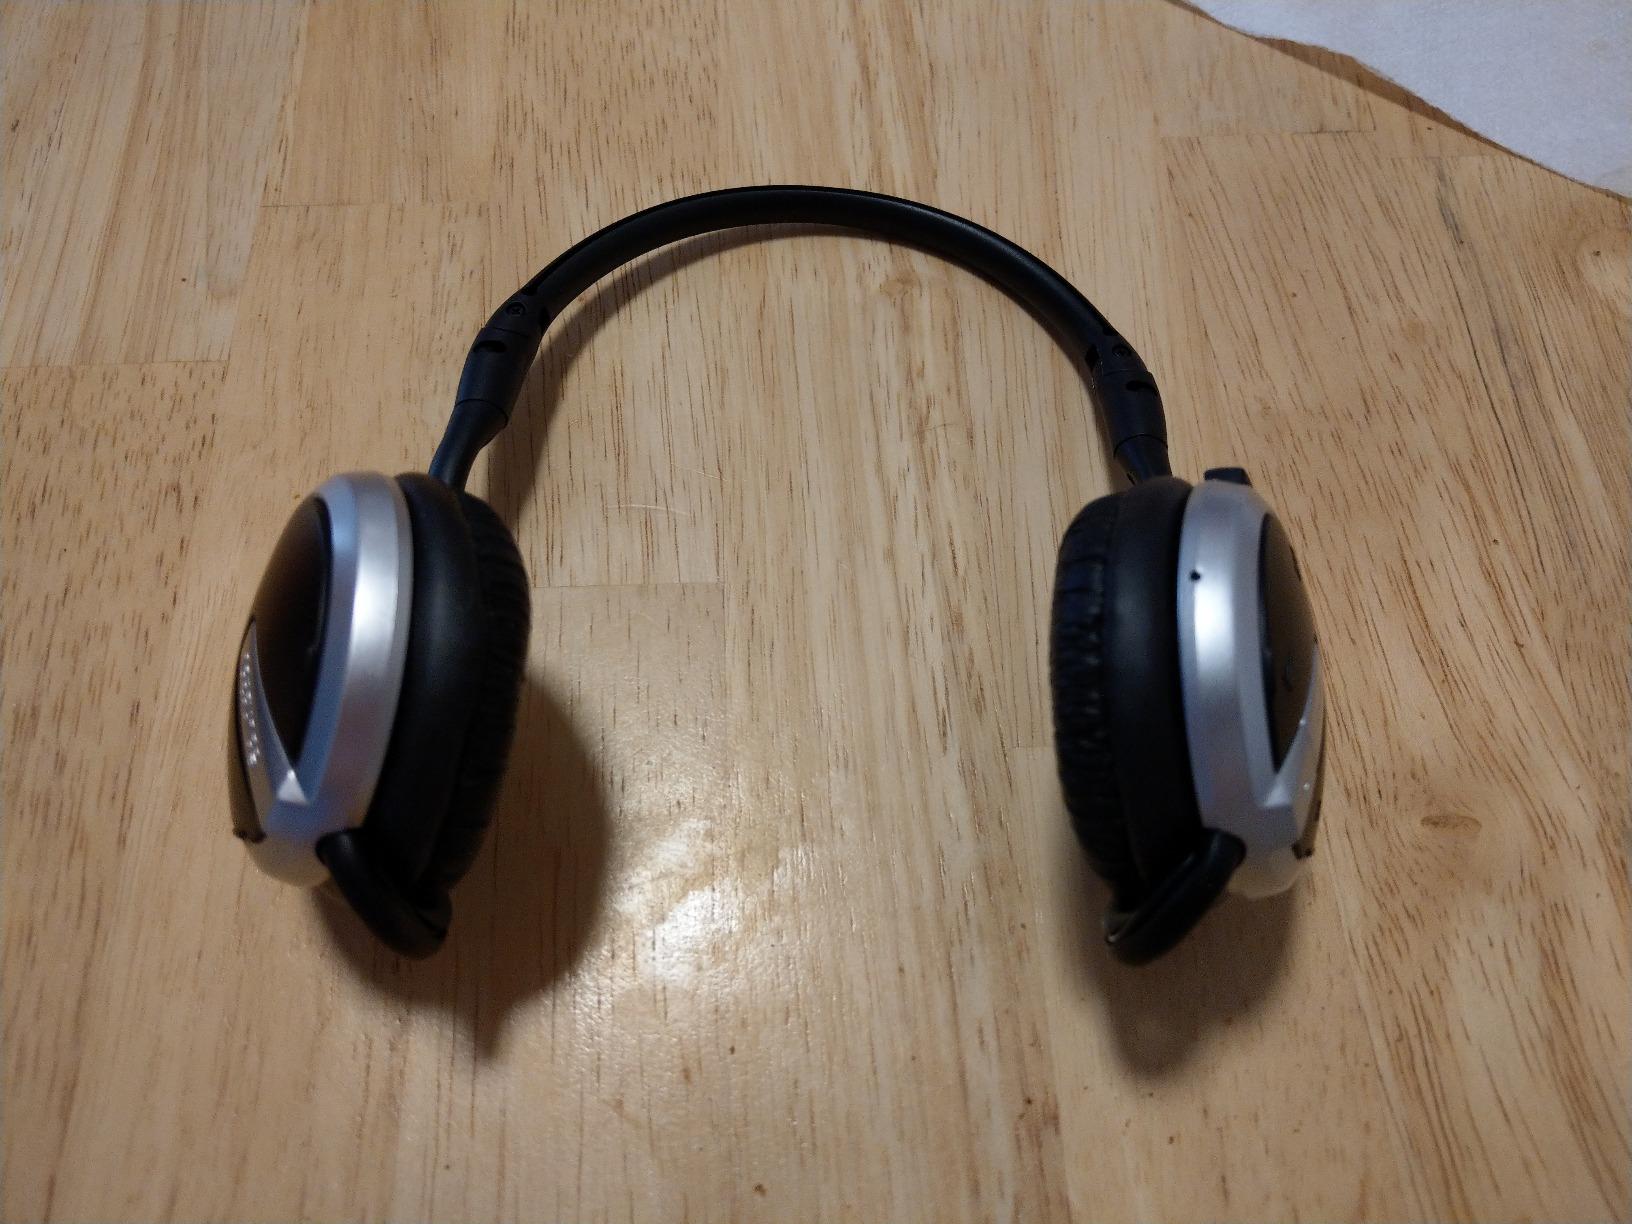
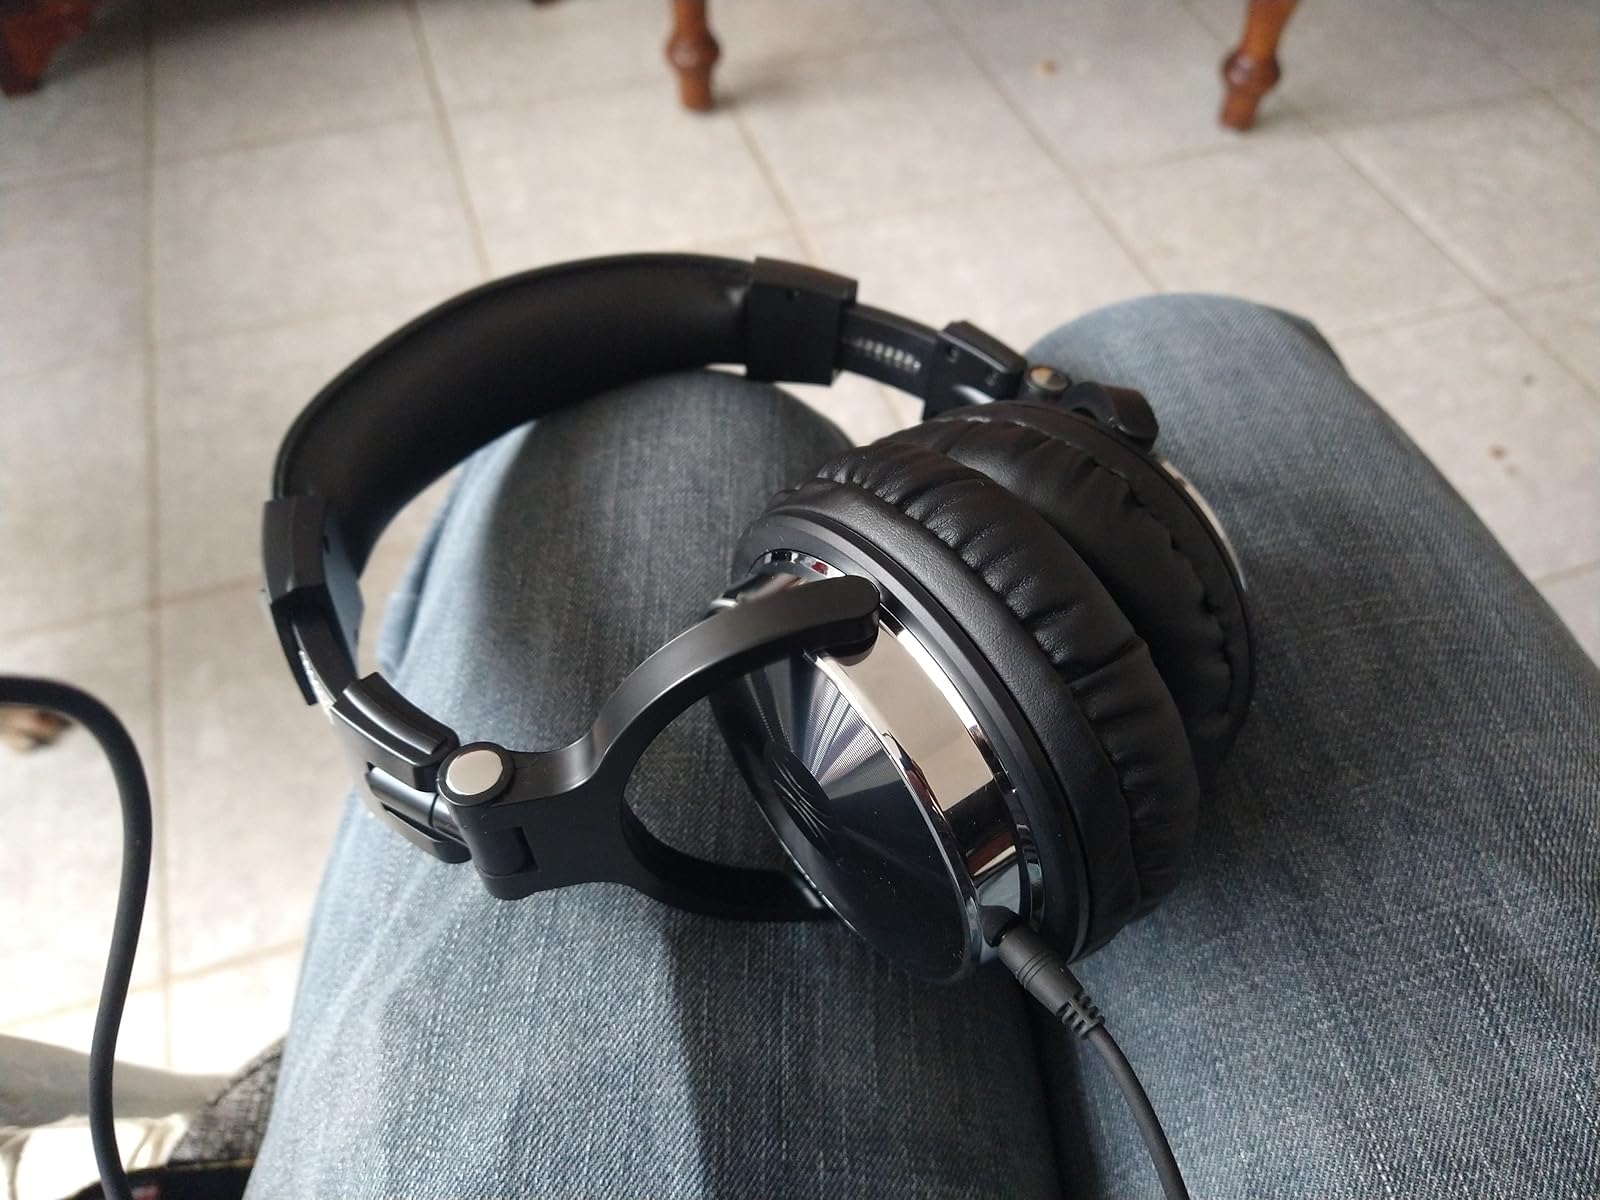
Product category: headphones
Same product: no